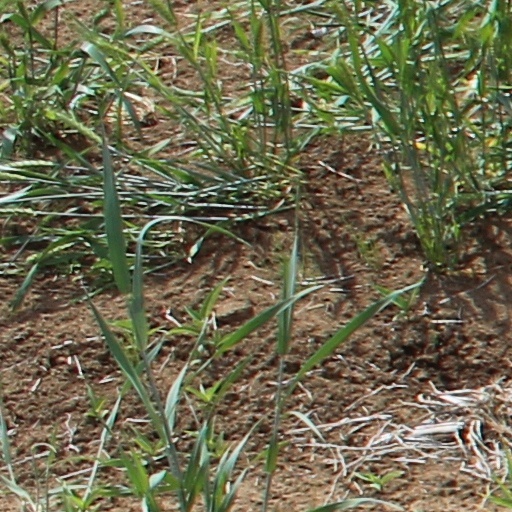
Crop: wheat